27th Infantry Battalion (Ireland)

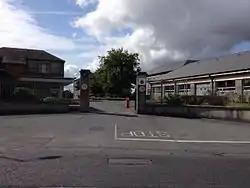
Main Entrance to the Battalion's Headquarters at Aiken Barracks, Dundalk.

Throughout the troubles, the 27th Infantry Battalion's largest commitment was providing checkpoints on border crossings in support to the Garda Síochána. Support to the Gardaí was known as Aid To Civil Powers (ATCP). Other ATCP tasks include escorting large sums of cash, industrial explosives and high-security prisoners as well as guarding Portlaoise Prison, Ireland's only high-security prison. In 1979 the battalion provided security at Killineer near Drogheda during Pope John Paul II visit to Ireland. In 2011 the battalion secured the Islandbridge area in Dublin during Queen Elizabeth II's state visit and the secured Dublin Airport for US president Barack Obama's visit a few days later. In 2015 soldiers from the battalion assisted Gardaí searching for Dundalk teenager Ciara Breen who went missing from her home in 1997.